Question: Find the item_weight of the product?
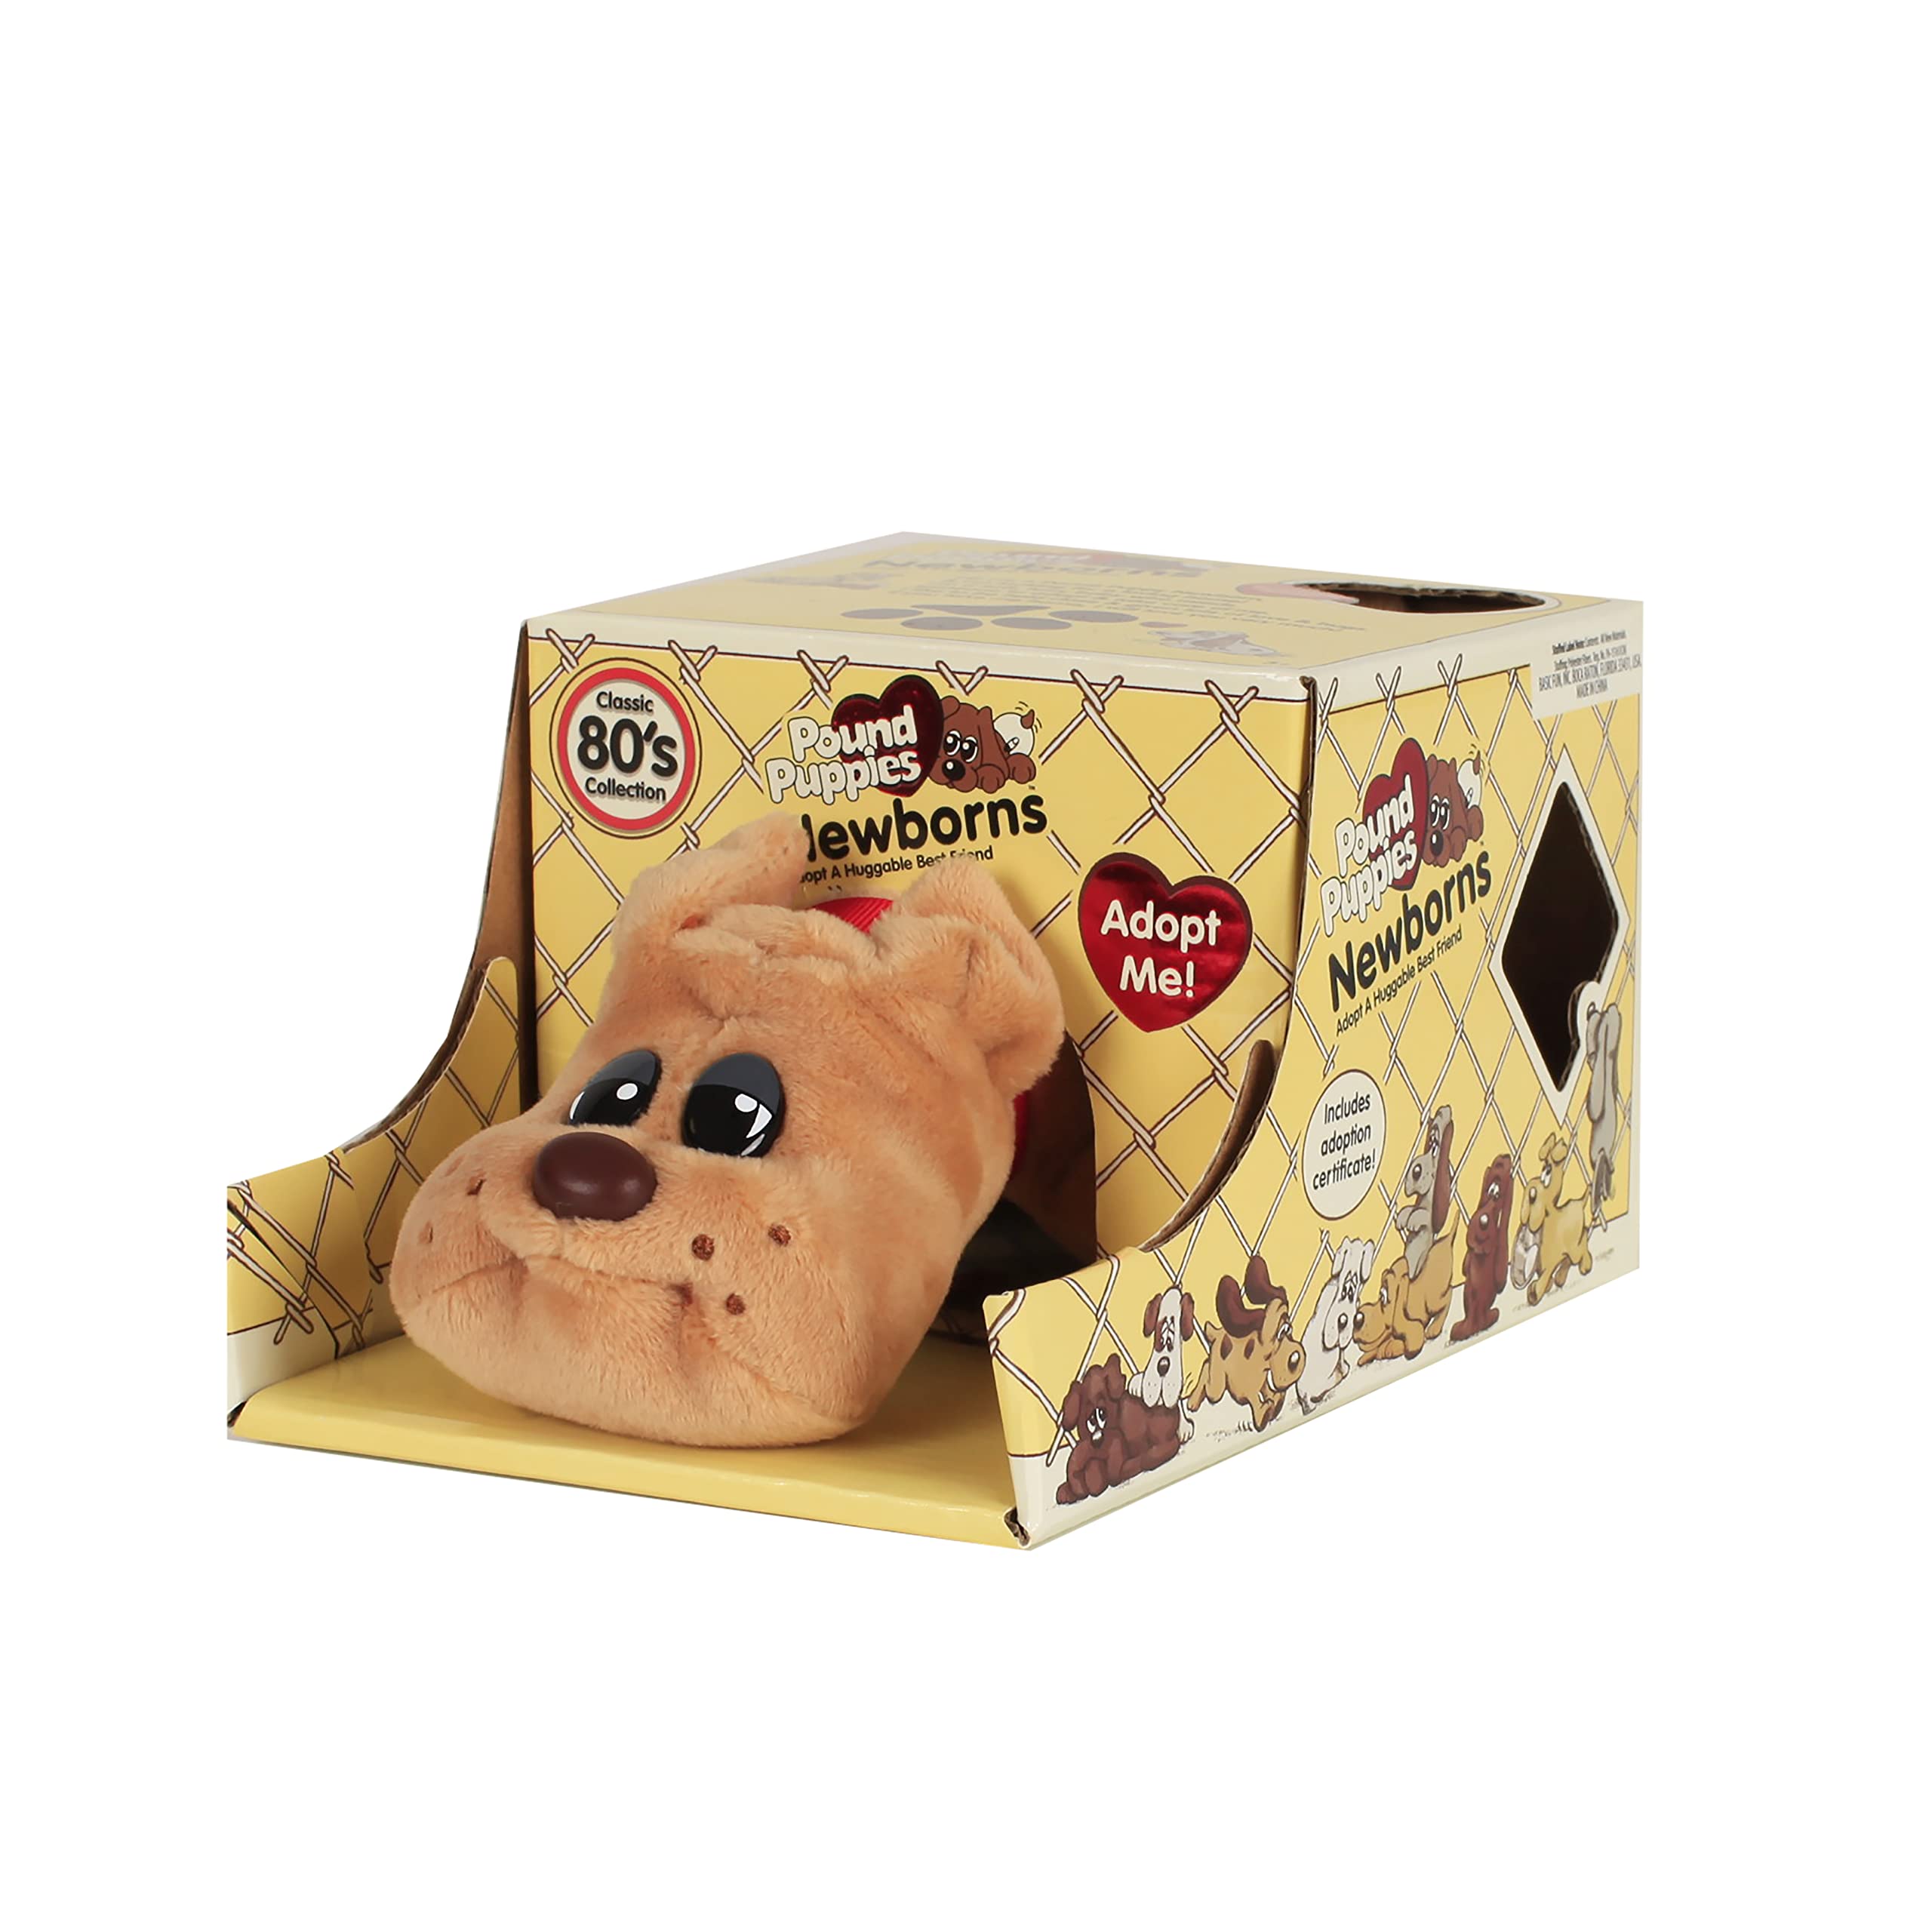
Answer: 80.0 pound